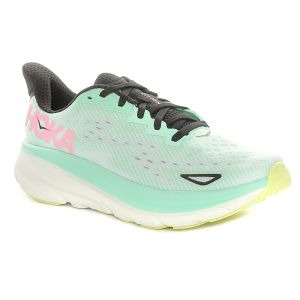
Hoka Scarpa da Running Donna  Clifton 9 Verde Menta   Sconto 20%
Prezzo: 120,00 €